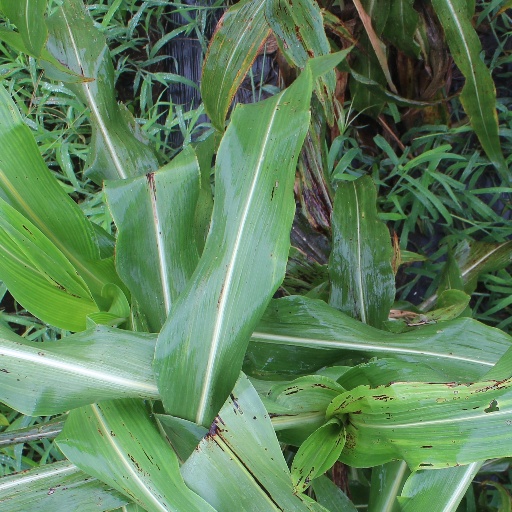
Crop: sorghum